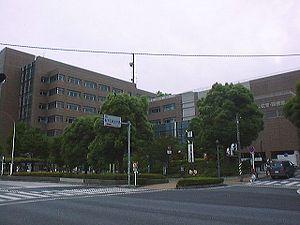
Isogo est l'un des 18 arrondissements de la ville de Yokohama au Japon. Il est situé au sud-est de la ville.